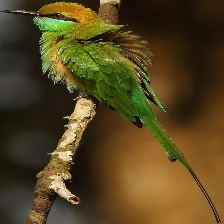
Species: ASIAN GREEN BEE EATER
Scientific name: MEROPS ORIENTALIS
ImageNet parent category: bee_eater